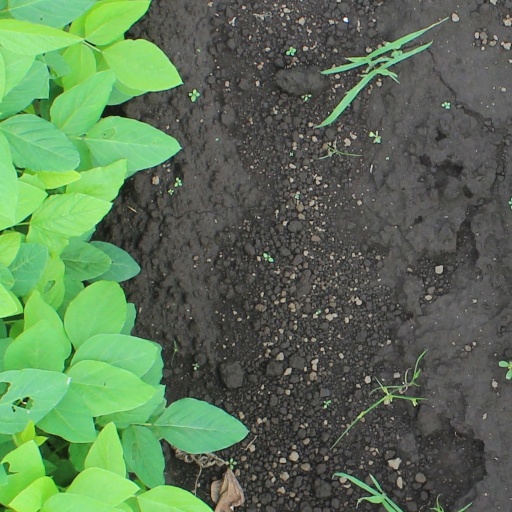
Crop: soybean